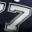
Number: 7